McDonnell Douglas F/A-18 Hornet in Australian service

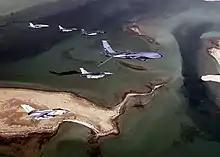
An Australian Hornet (at top) flying in formation with US and British aircraft on 14 April 2003 following the invasion of Iraq

The first operational deployment of RAAF Hornets took place in 2001. Following the 11 September terrorist attacks, the Australian Government agreed to deploy F/A-18s to protect the major USAF air base on the Indian Ocean island of Diego Garcia, which was being used to mount operations in Afghanistan. Four No. 77 Squadron Hornets and 70 personnel departed for the island on 9 November. No. 3 Squadron pilots and ground crew relieved the No. 77 Squadron personnel in early February 2002. RAAF Hornets were not assigned to the War in Afghanistan as at the time they were less capable than other available coalition aircraft. While the F/A-18s were occasionally scrambled in response to reports of aircraft near the base, no threat developed. The detachment returned to Australia on 21 May 2002.